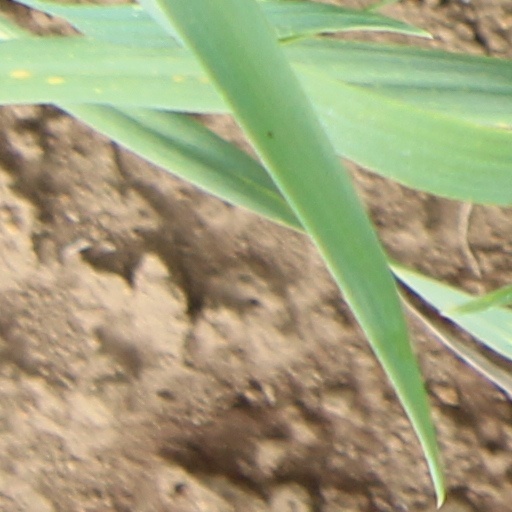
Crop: wheat